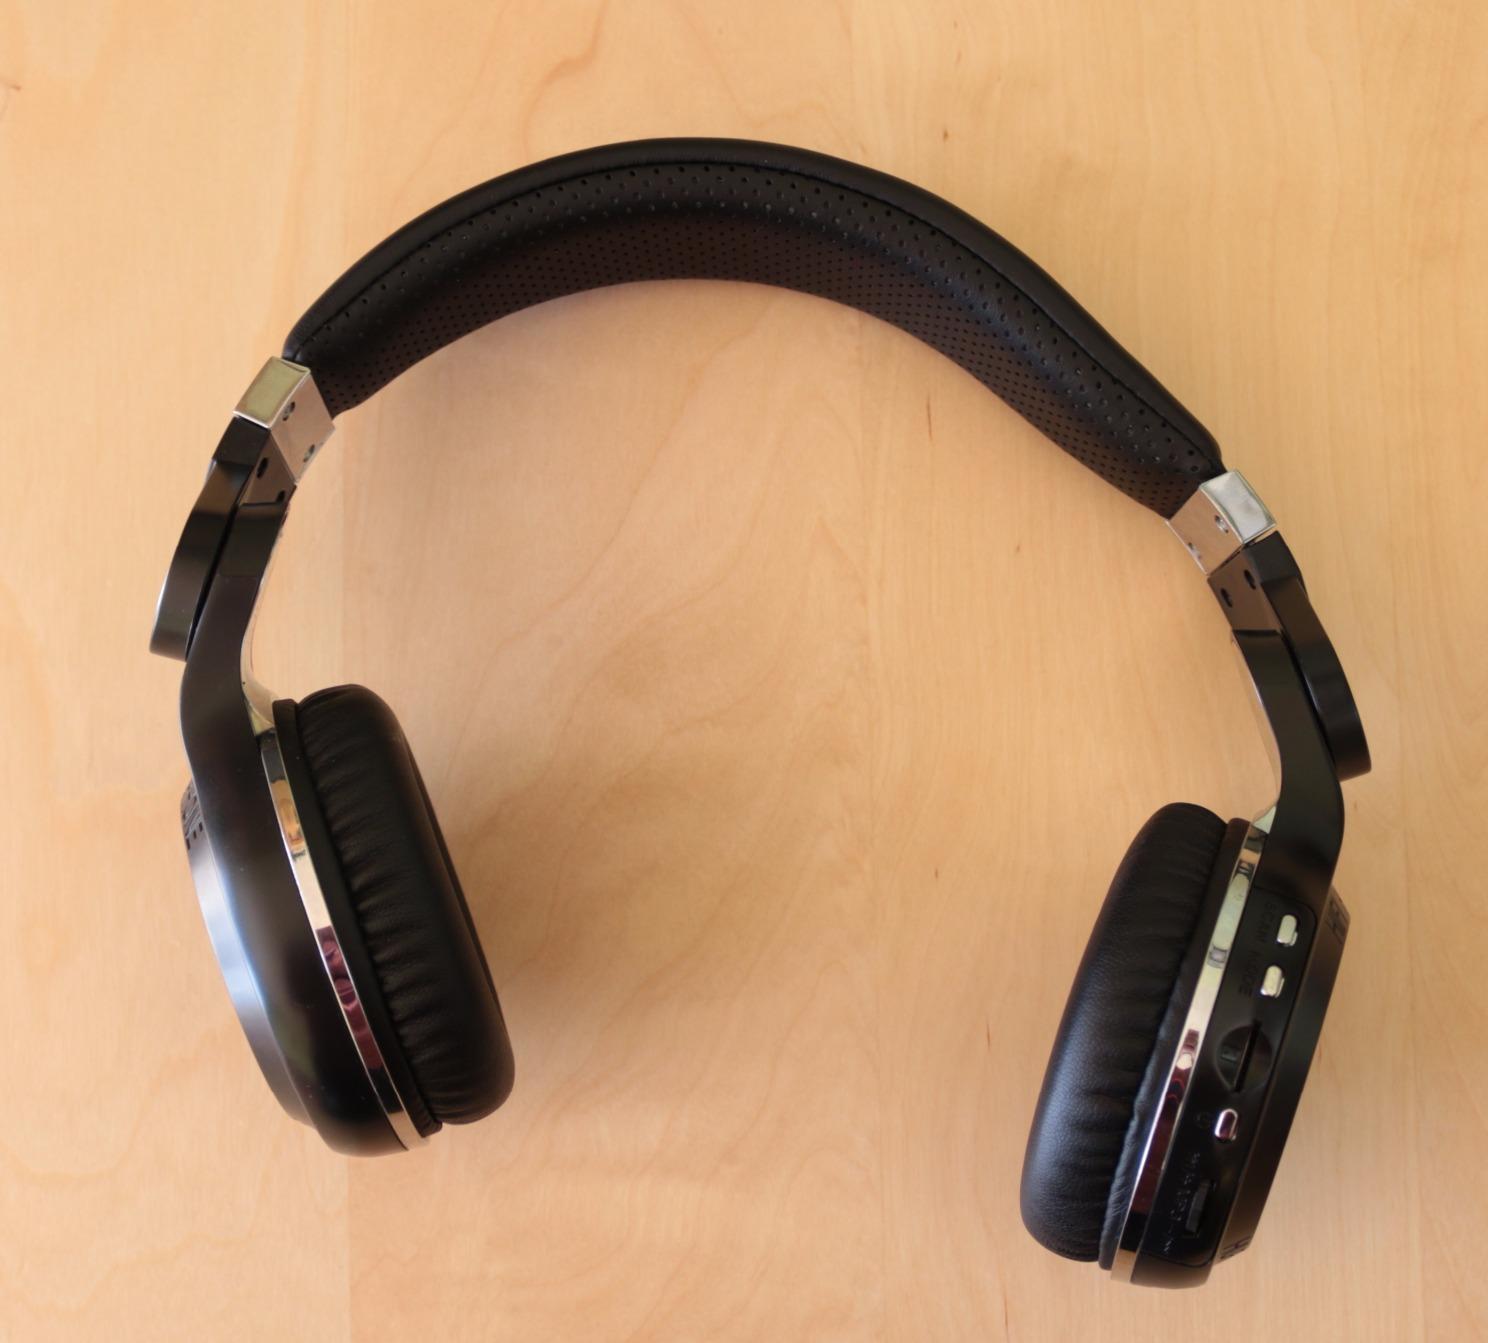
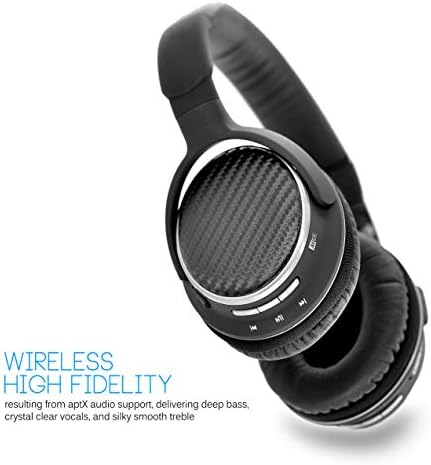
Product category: headphones
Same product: no